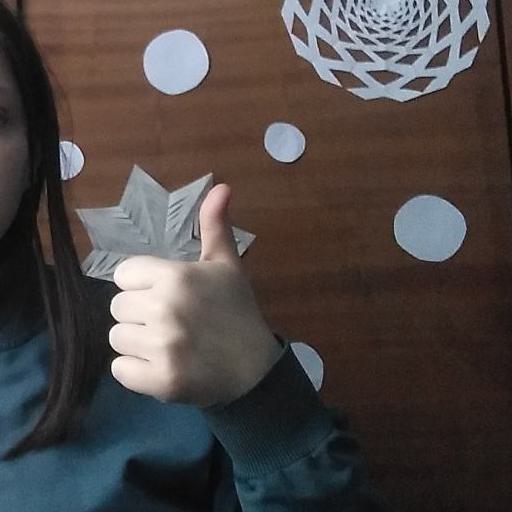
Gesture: like